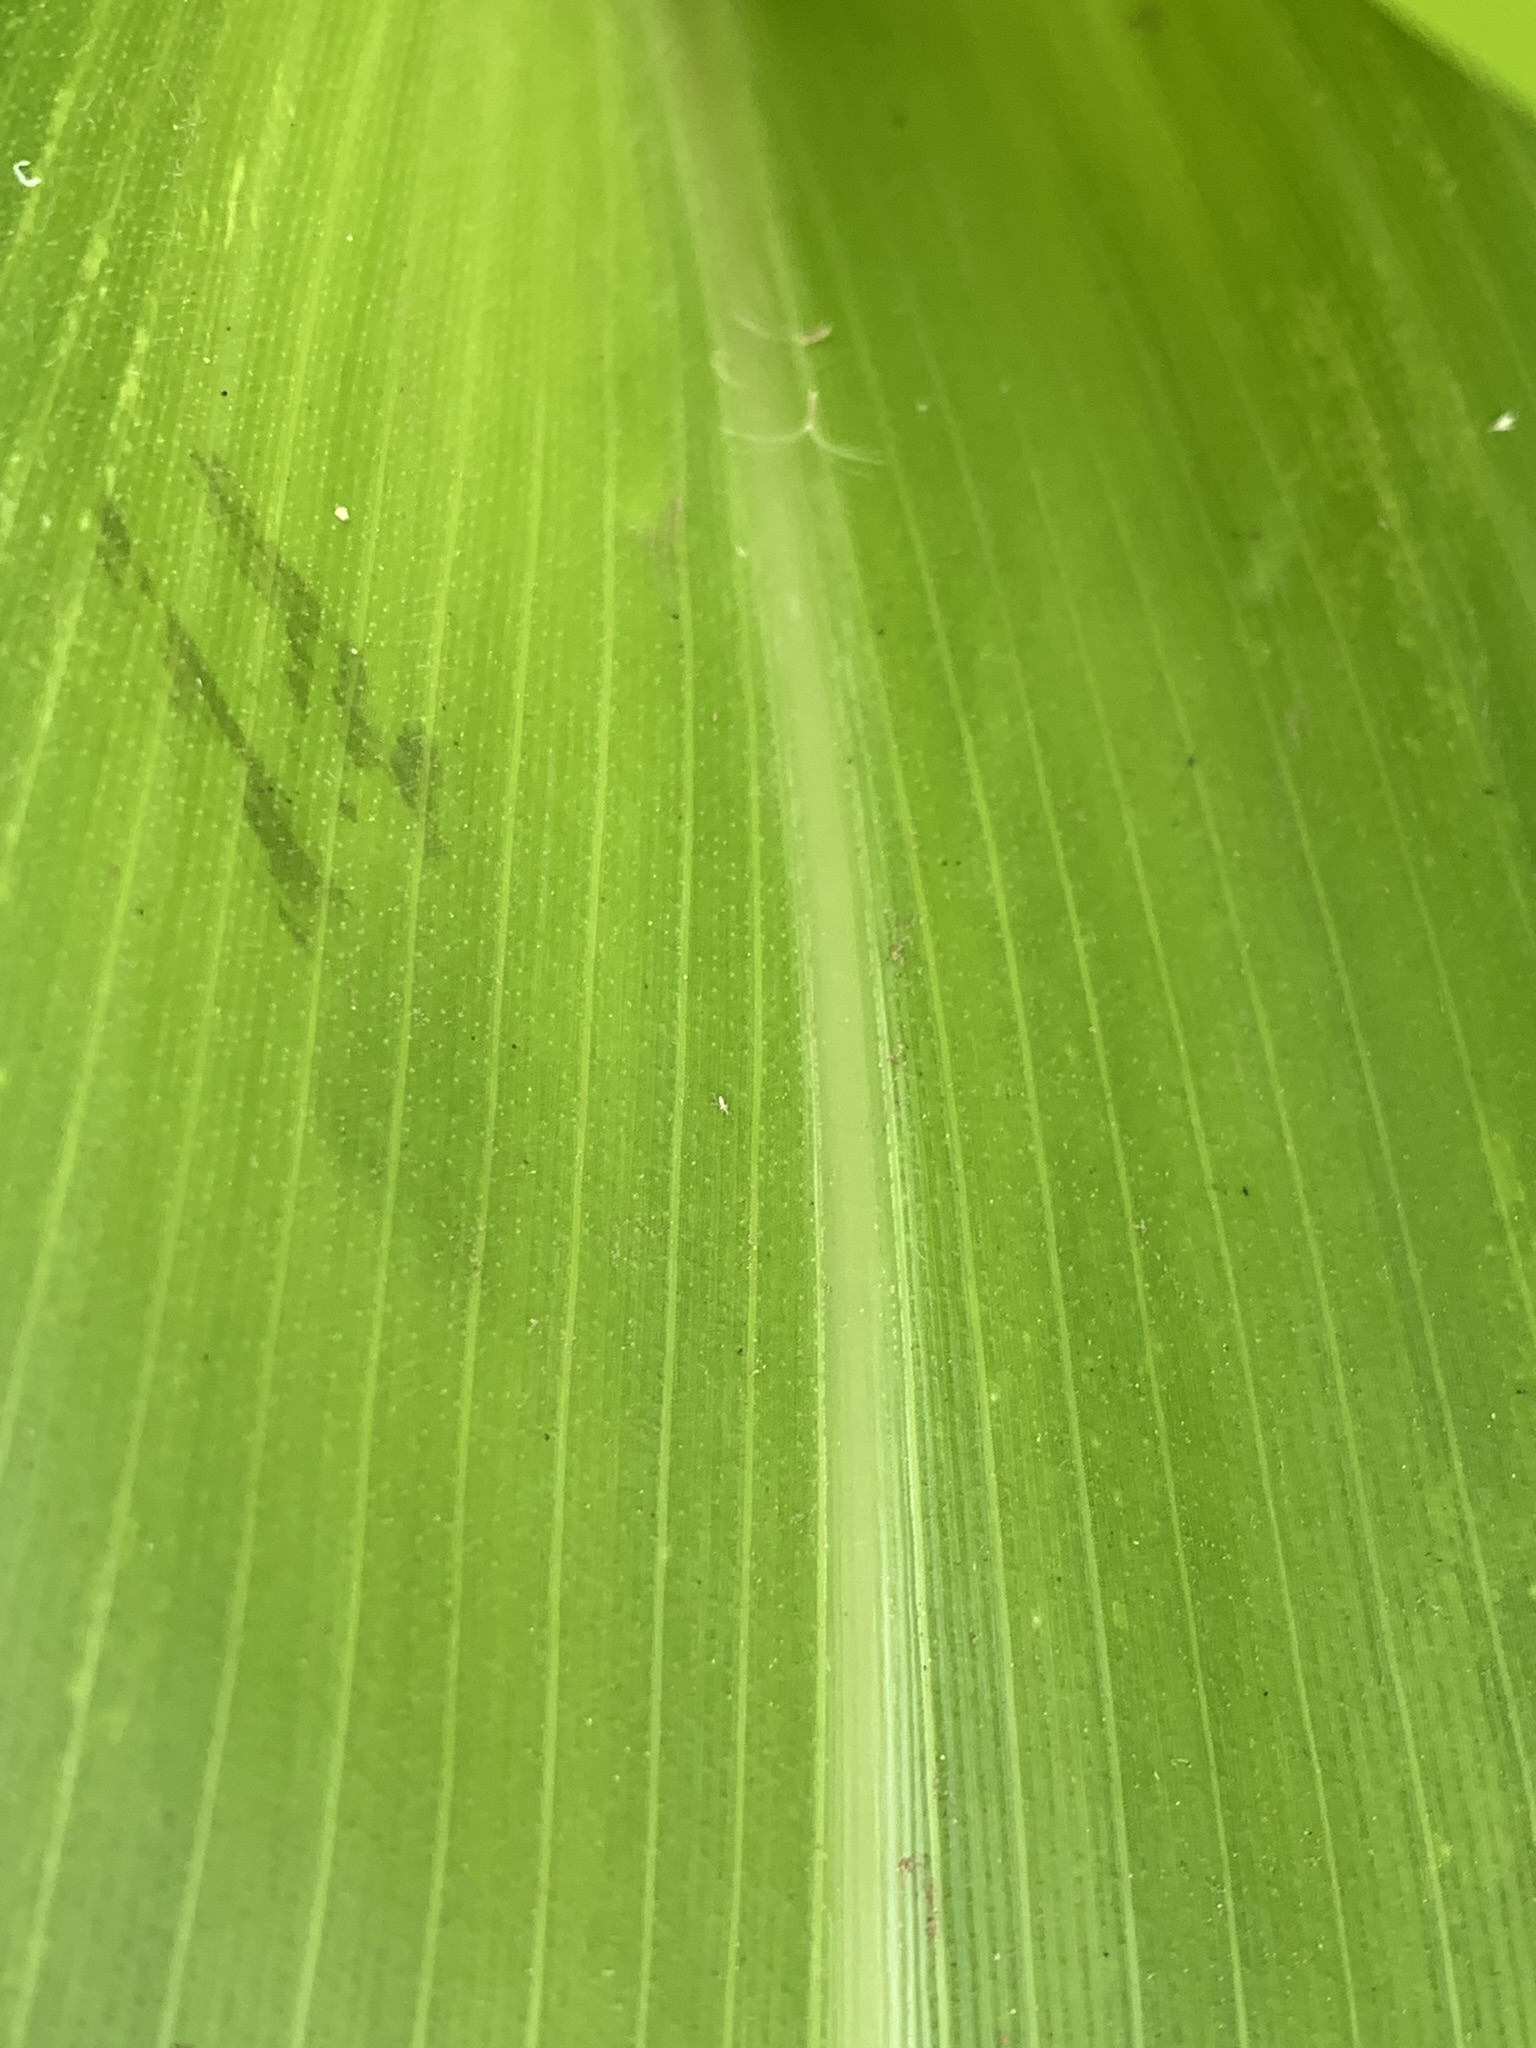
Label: Healthy